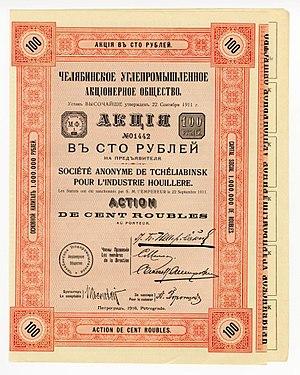
Tcheliabinsk est une ville de Russie, en Sibérie occidentale, située non loin des monts Oural. Elle est la capitale administrative de l'oblast de Tcheliabinsk. Sa population s’élevait à 1 192 036 habitants en 2016.